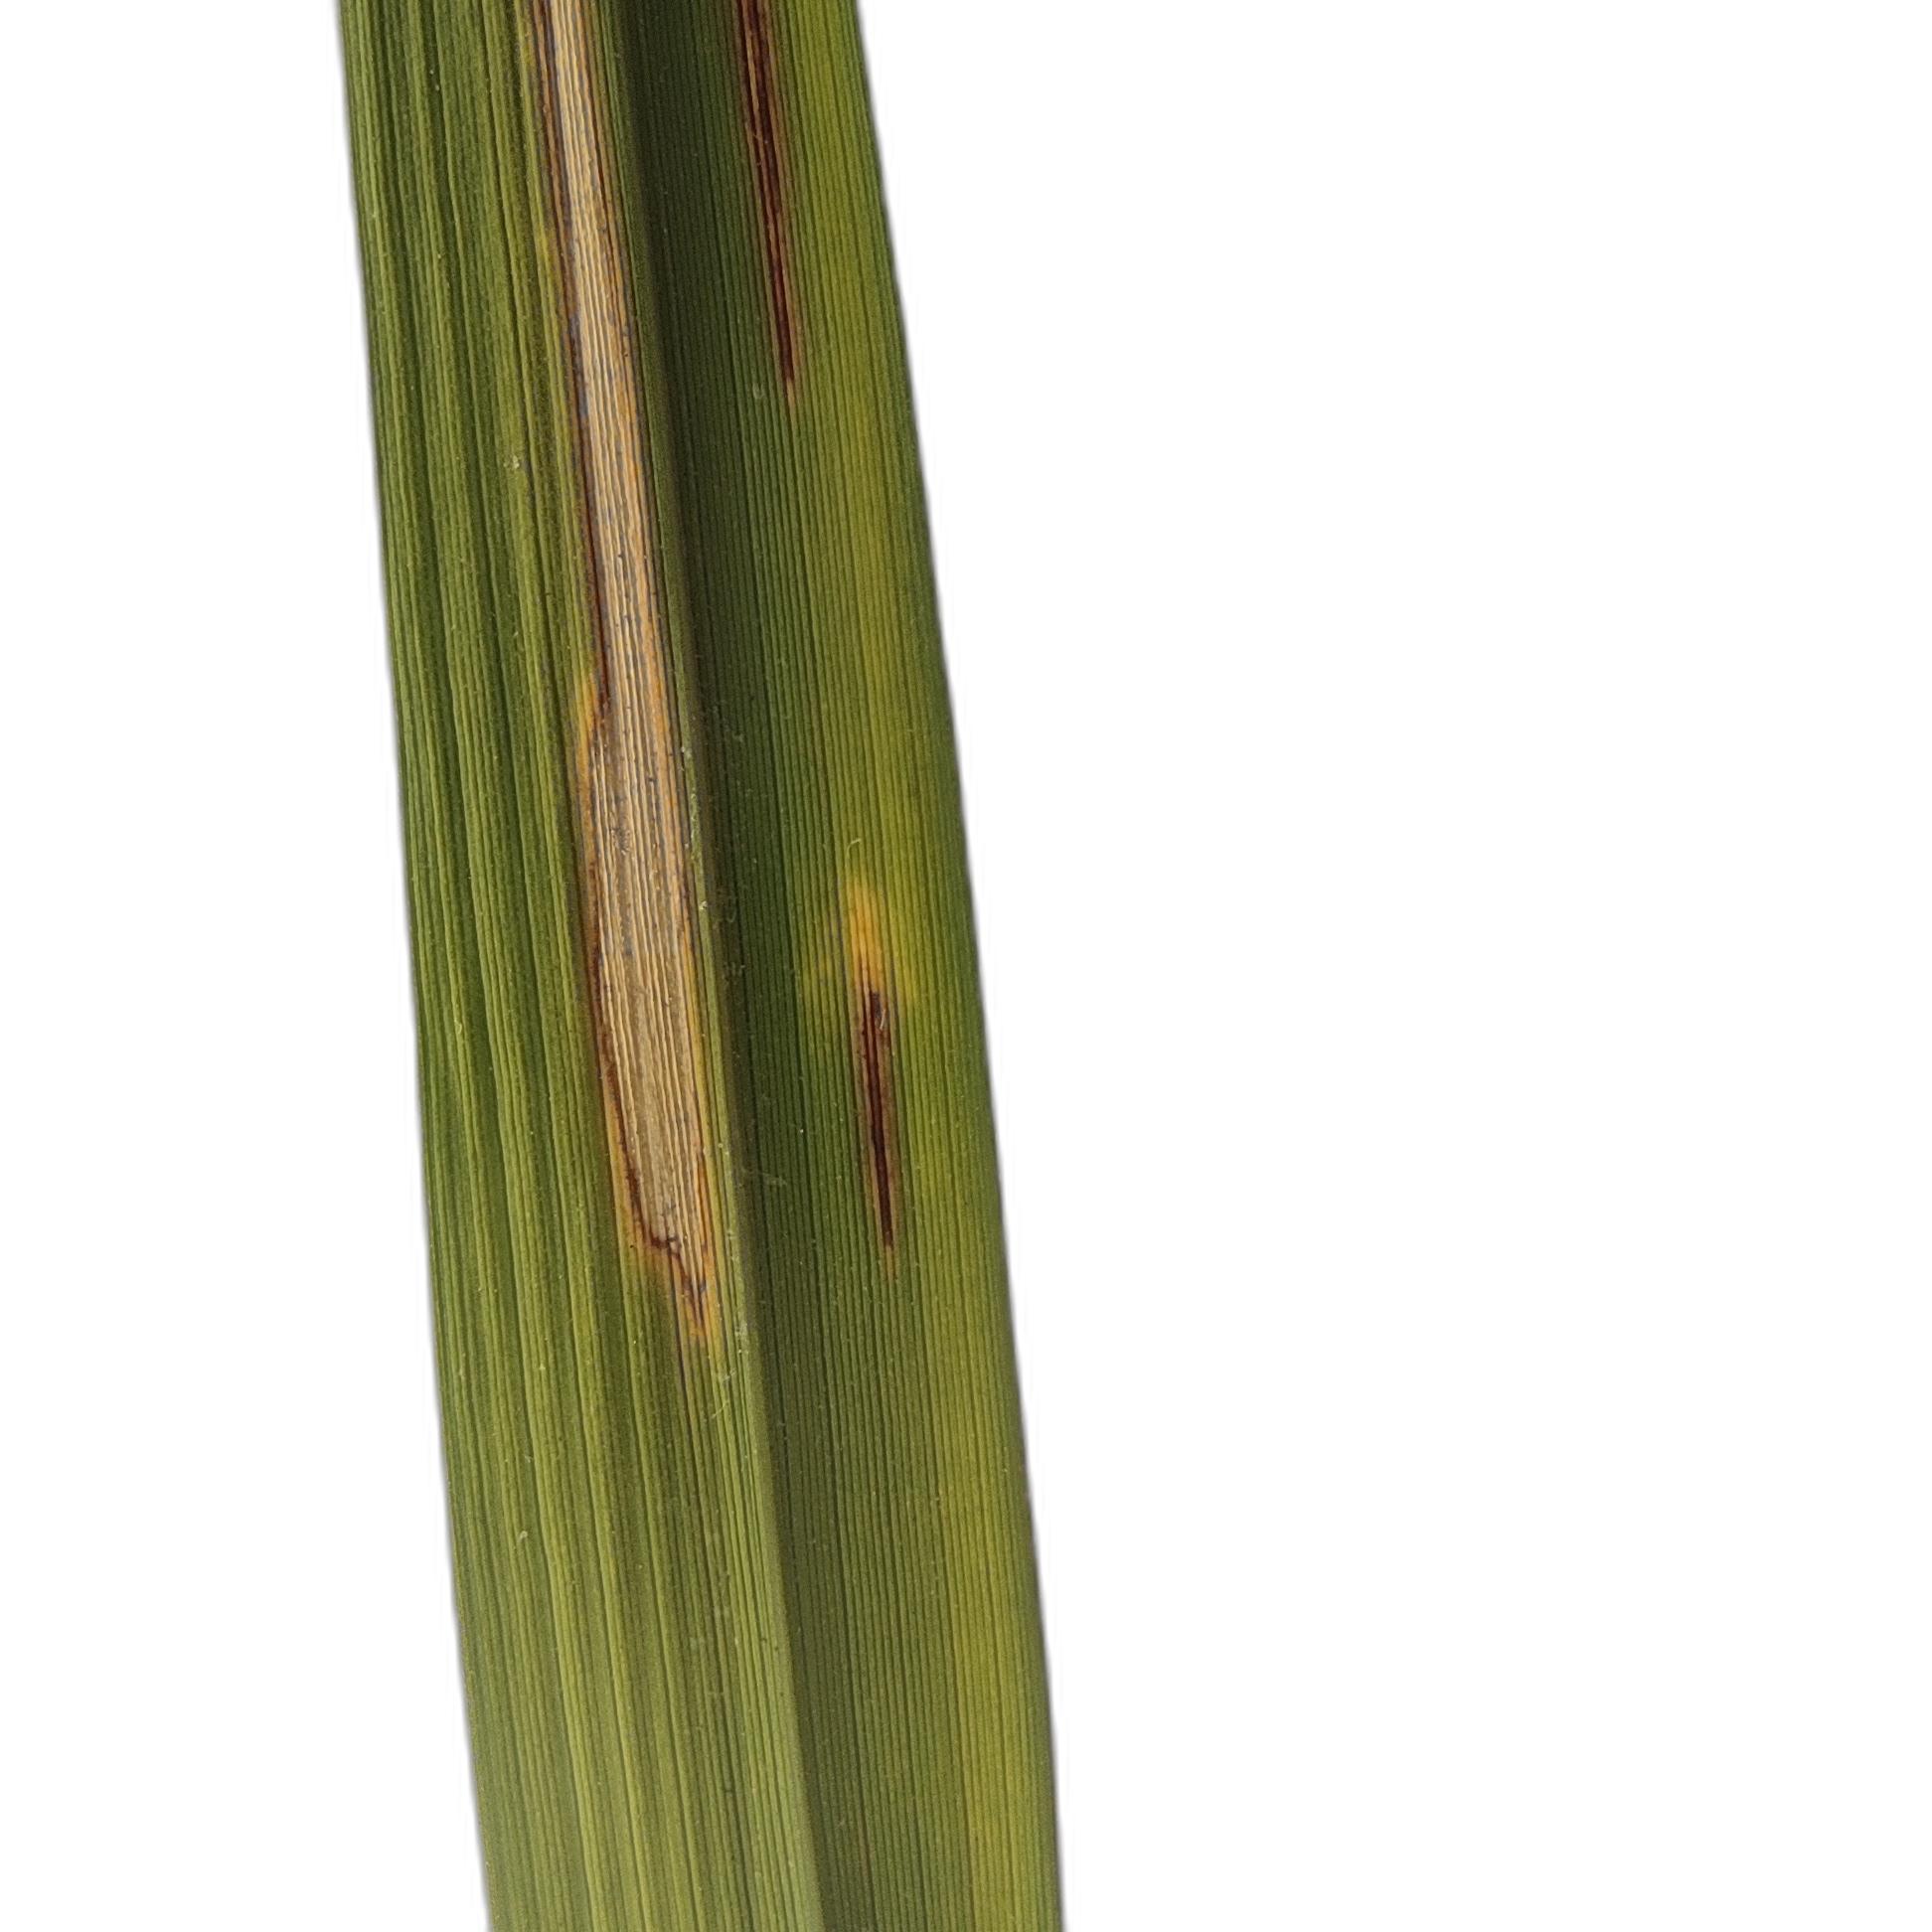
Label: Rice Leaffolder